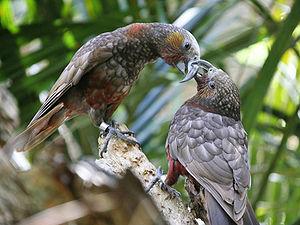
Les Strigopidés sont une famille d'oiseaux de Nouvelle-Zélande. Elle n'est constituée que de deux genres. Cette famille a un temps été nommée Nestoridae, mais Strigopidae avait l'antériorité.
Le Nestor superbe est une espèce d'oiseaux endémique de Nouvelle-Zélande. Il vit dans les forêts où il lance des cris rauques et bruyants.